Legros de Rumigny

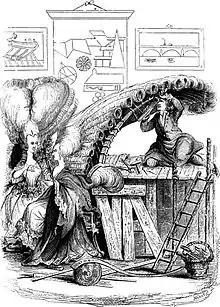
A caricature of '.

Legros de Rumigny (1710–1770) was a French hairdresser. He was the hairdresser for the French court of the 18th century including Madame de Pompadour. In 1765 he wrote ' and established the which helped establish hairdressing as a profession.